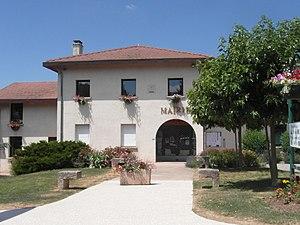
Mairie de Bilieu
Bilieu est une commune française située dans le département de l'Isère en région Auvergne-Rhône-Alpes et, autrefois rattachée à la province du Dauphiné.